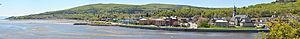
Une vision panoramique de La Malbaie, Canada
La Malbaie est une ville située dans la municipalité régionale de comté de Charlevoix-Est, dans la région administrative de la Capitale-Nationale, au Québec, au Canada.
La route des saveurs dans la région de Charlevoix est une route touristique au Québec qui commence dans la ville de Baie-Saint-Paul pour se rendre à la ville de La Malbaie et qui propose 23 transformateurs et producteurs et 16 restaurants de produits du terroir et de fine cuisine.